Abhisheka

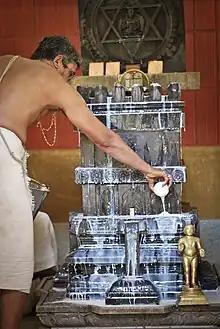
Abhisheka ritual with "Panchamrita" being conducted over a Hindu shrine

Abhisheka is a religious rite or method of prayer in which a devotee pours a liquid offering on an image or murti of a deity. This is common to religions such as Hinduism, Buddhism and Jainism.